USS Aroostook (CM-3)

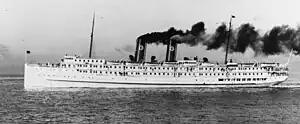
The Metropolitan Line ship

"Bunker Hill"s lengths were overall and between perpendiculars. Her beam was and her depth was . Her main deck could carry 1,500 tons of cargo. Cargo was loaded and unloaded via doors in each side of the ship (see 1908 photo). Her tonnages were and .